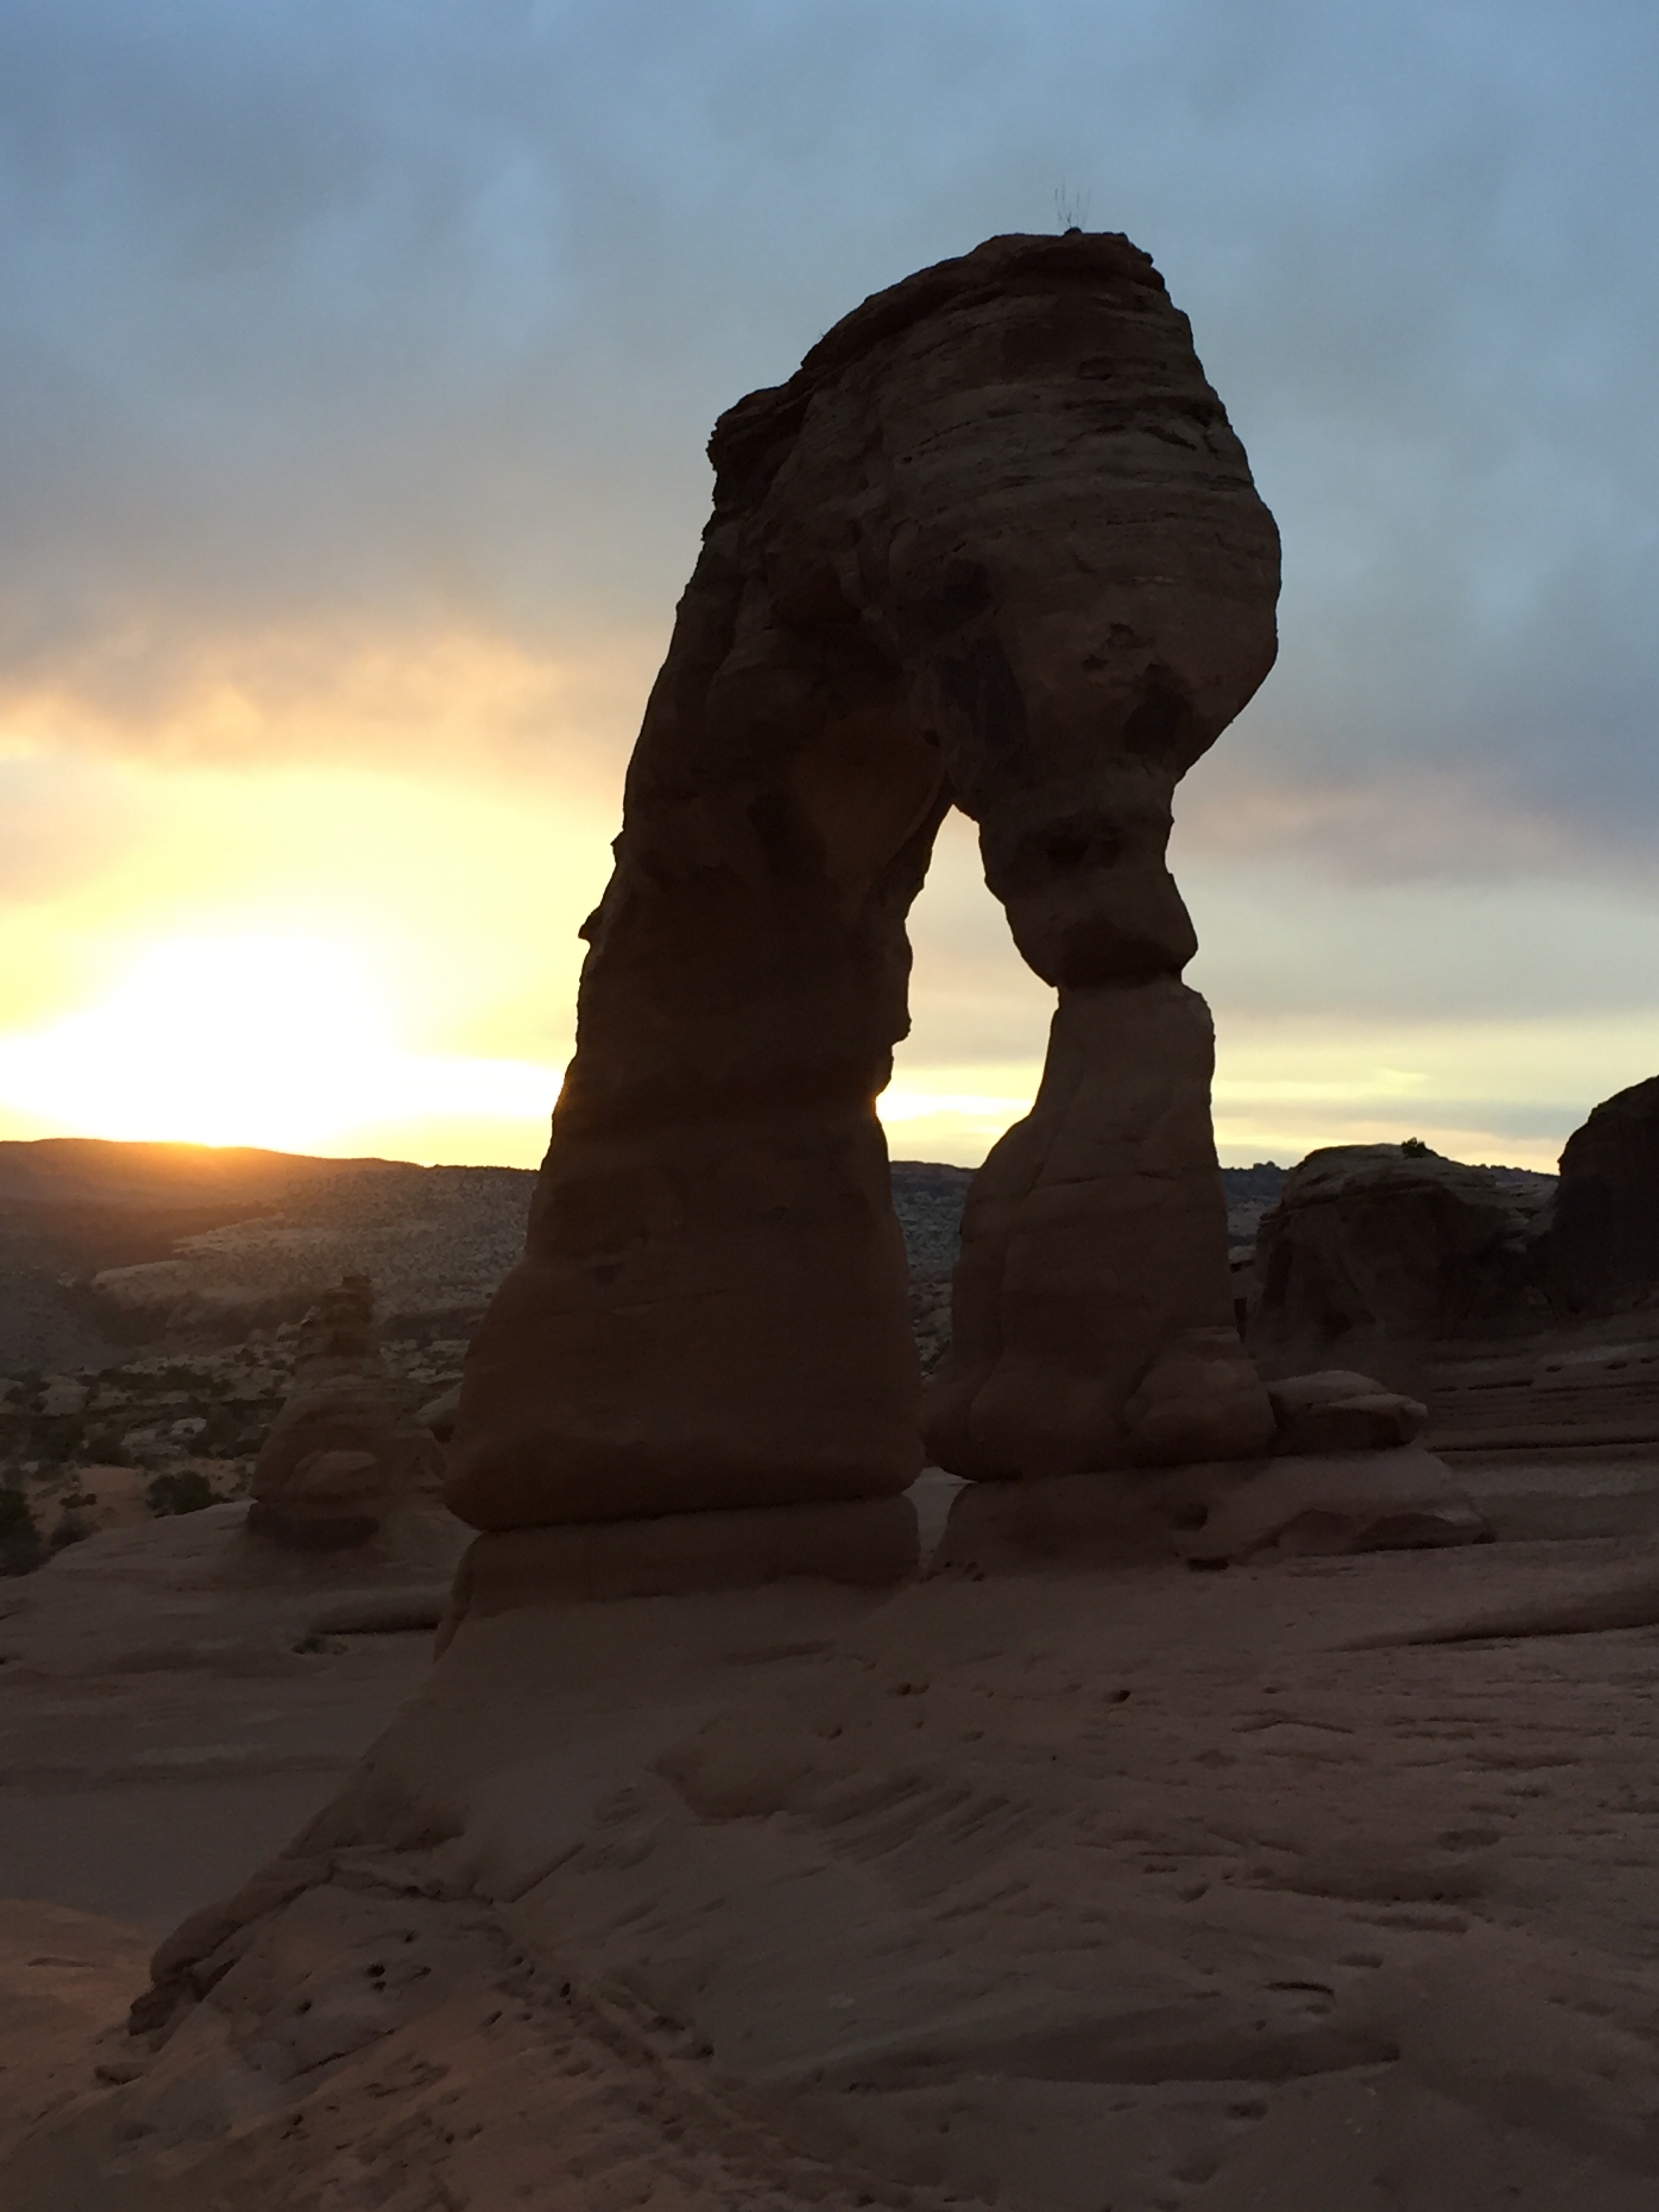
landscape, sea, coast, sand, rock, cloud, sky, sunrise, sunset, sunlight, morning, desert, dawn, monument, formation, dusk, statue, arch, terrain, material, sculpture, temple, badlands, moab, sahara, monolith, ancient history, natural environment, aeolian landform